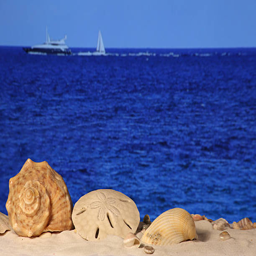
sea shells on the sandy beach